Hattians

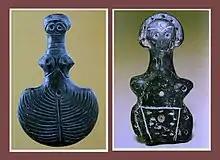
Goddess figurines (featuring stylised navels, breasts and vulvas) discovered at Alacahöyük.

Several archeological sites in central Anatolia, dating from the Early Bronze Age (second half of the 3rd millennium BC) are attributed to ancient Hattians. The structure of archeological finds in some sites, like Hattush, reveal the existence of a complex culture with distinct social stratification. Most scholars believe that the first Hattian states existed already during the period of the Akkadian Empire. That assumption is based on some later sources, mainly Hittite and Assyrian. The epic known as the ""King of Battle"" (recorded in several versions from the 14th century BC onward) narrates about a war between Sargon the Great of Akkad (24th-23rd century BC) and king Nur-Daggal of Purushanda, but those events are not attested in contemporary sources, that would date from the period of the Akkadian Empire.